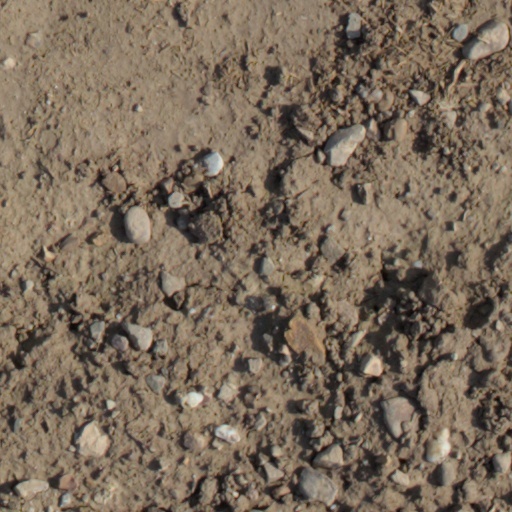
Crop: wheat